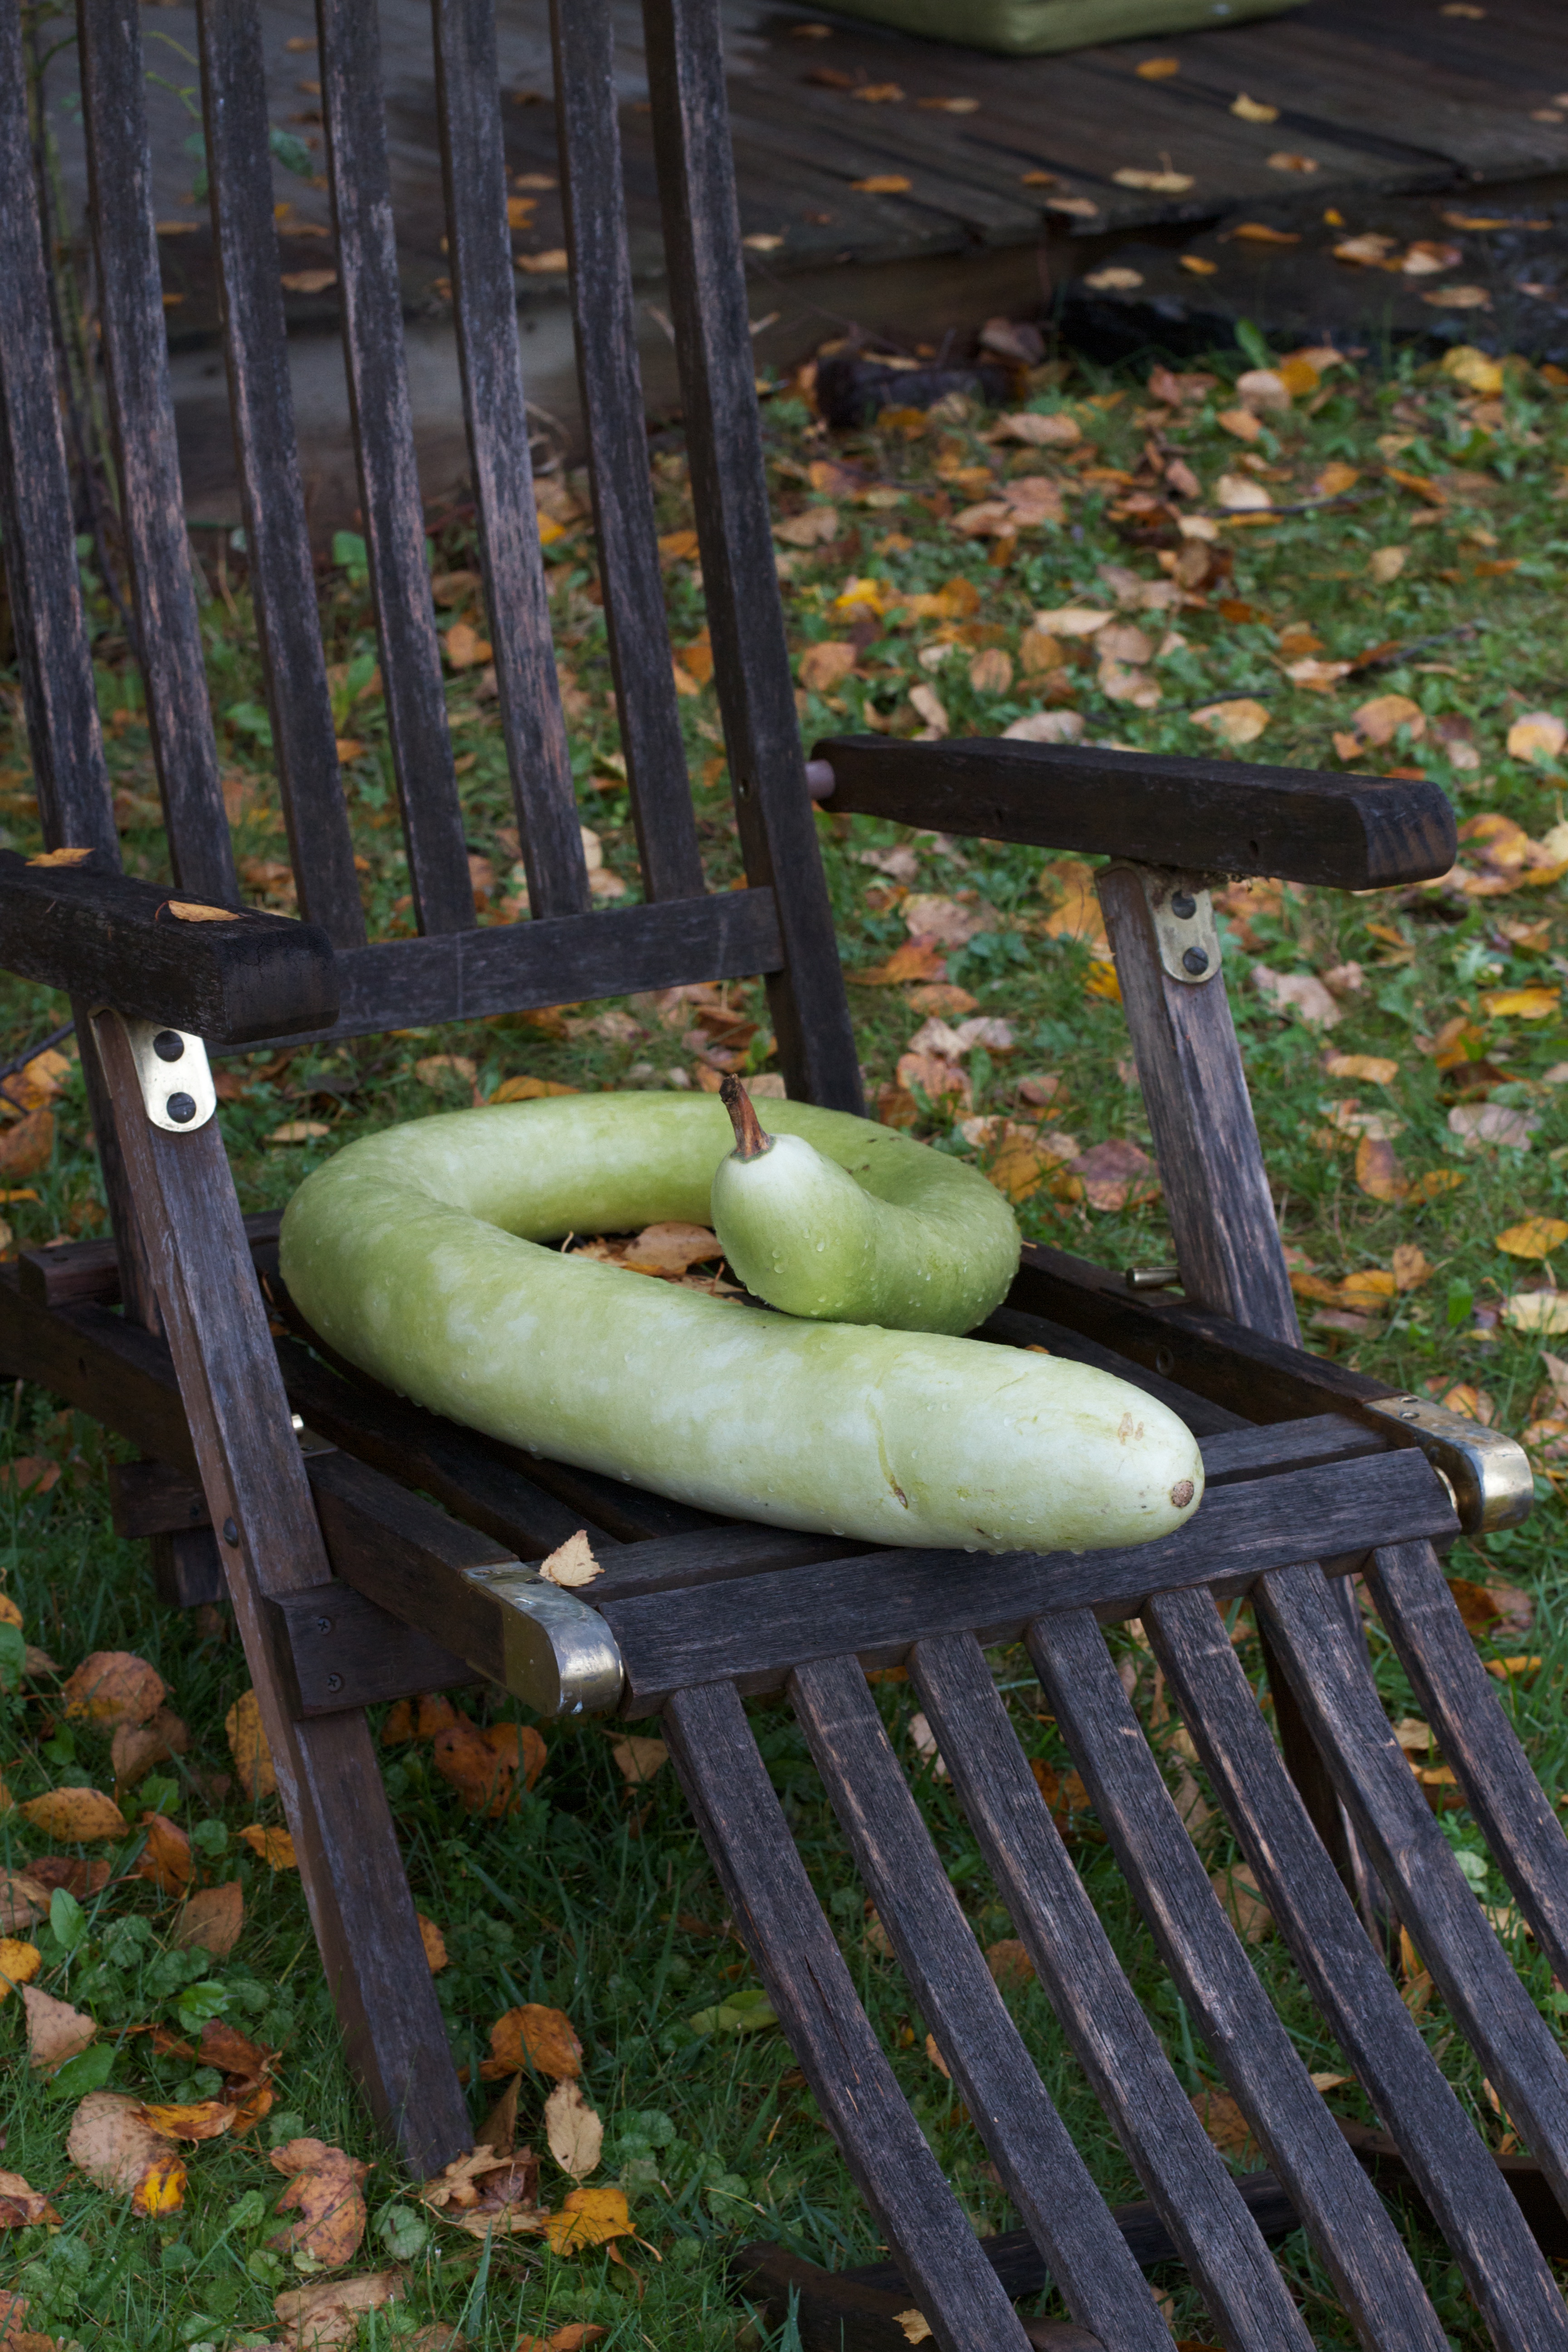
plant, fruit, leaf, flower, food, green, produce, vegetable, autumn, backyard, botany, garden, squash, gourd, cucurbita, flowering plant, man made object, land plant, cucumber gourd and melon family